Quartier international de Montréal

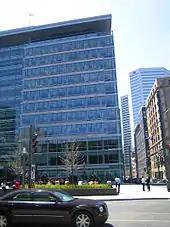
Centre CDP Capital, seen from Place Jean-Paul Riopelle.

The Édifice Jacques-Parizeau is the Montreal regional office of the Caisse de dépôt et placement du Québec, the main investment arm of the Quebec government. Entirely suspended over the trench, the 13-storey building was the "enabler" and is now the centrepiece of the district, stretching between Jean-Paul Riopelle and Victoria squares. Despite its strong architectural qualities, construction was marked by opposition to the huge cost overruns of an already very expensive structure, at the same time as the CDPQ was losing taxpayers' money from questionable investments made during the dot-com bubble.